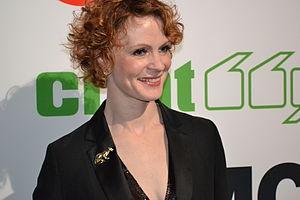
Minna-Maria Erika Haapkylä est une actrice finlandaise née le 10 juin 1973 à Helsinki.